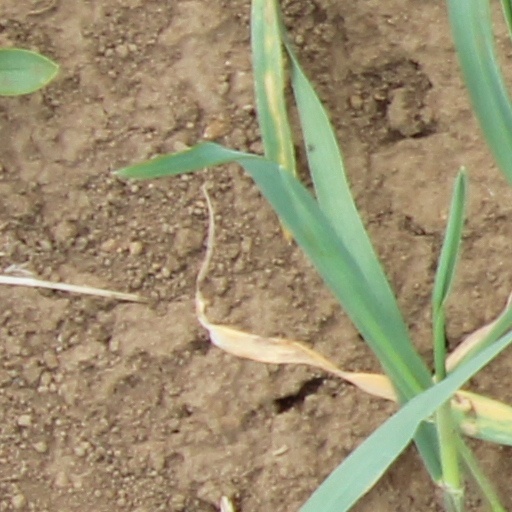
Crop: wheat